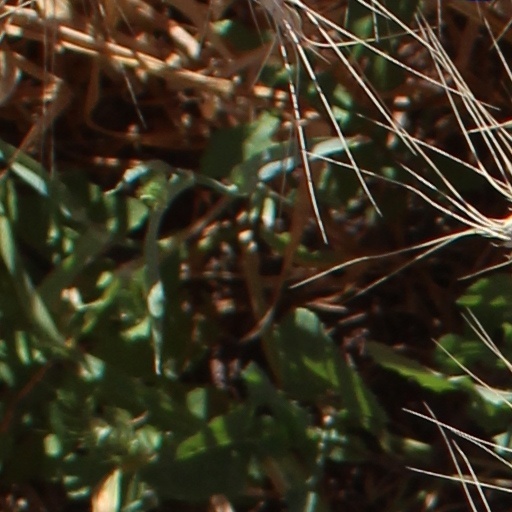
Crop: wheat